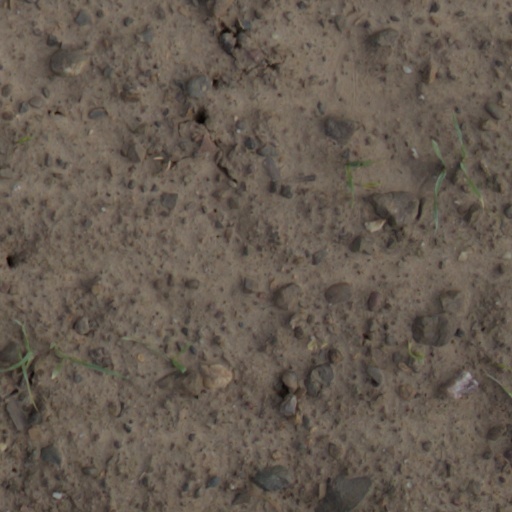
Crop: wheat